Lucky Luke (1991 film)

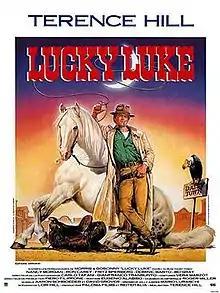
Film poster

Lucky Luke is a 1991 Italian-American Western comedy film directed by and starring Terence Hill and based on the Belgian comic book of the same name. It is also the pilot episode of the "Lucky Luke" television series.